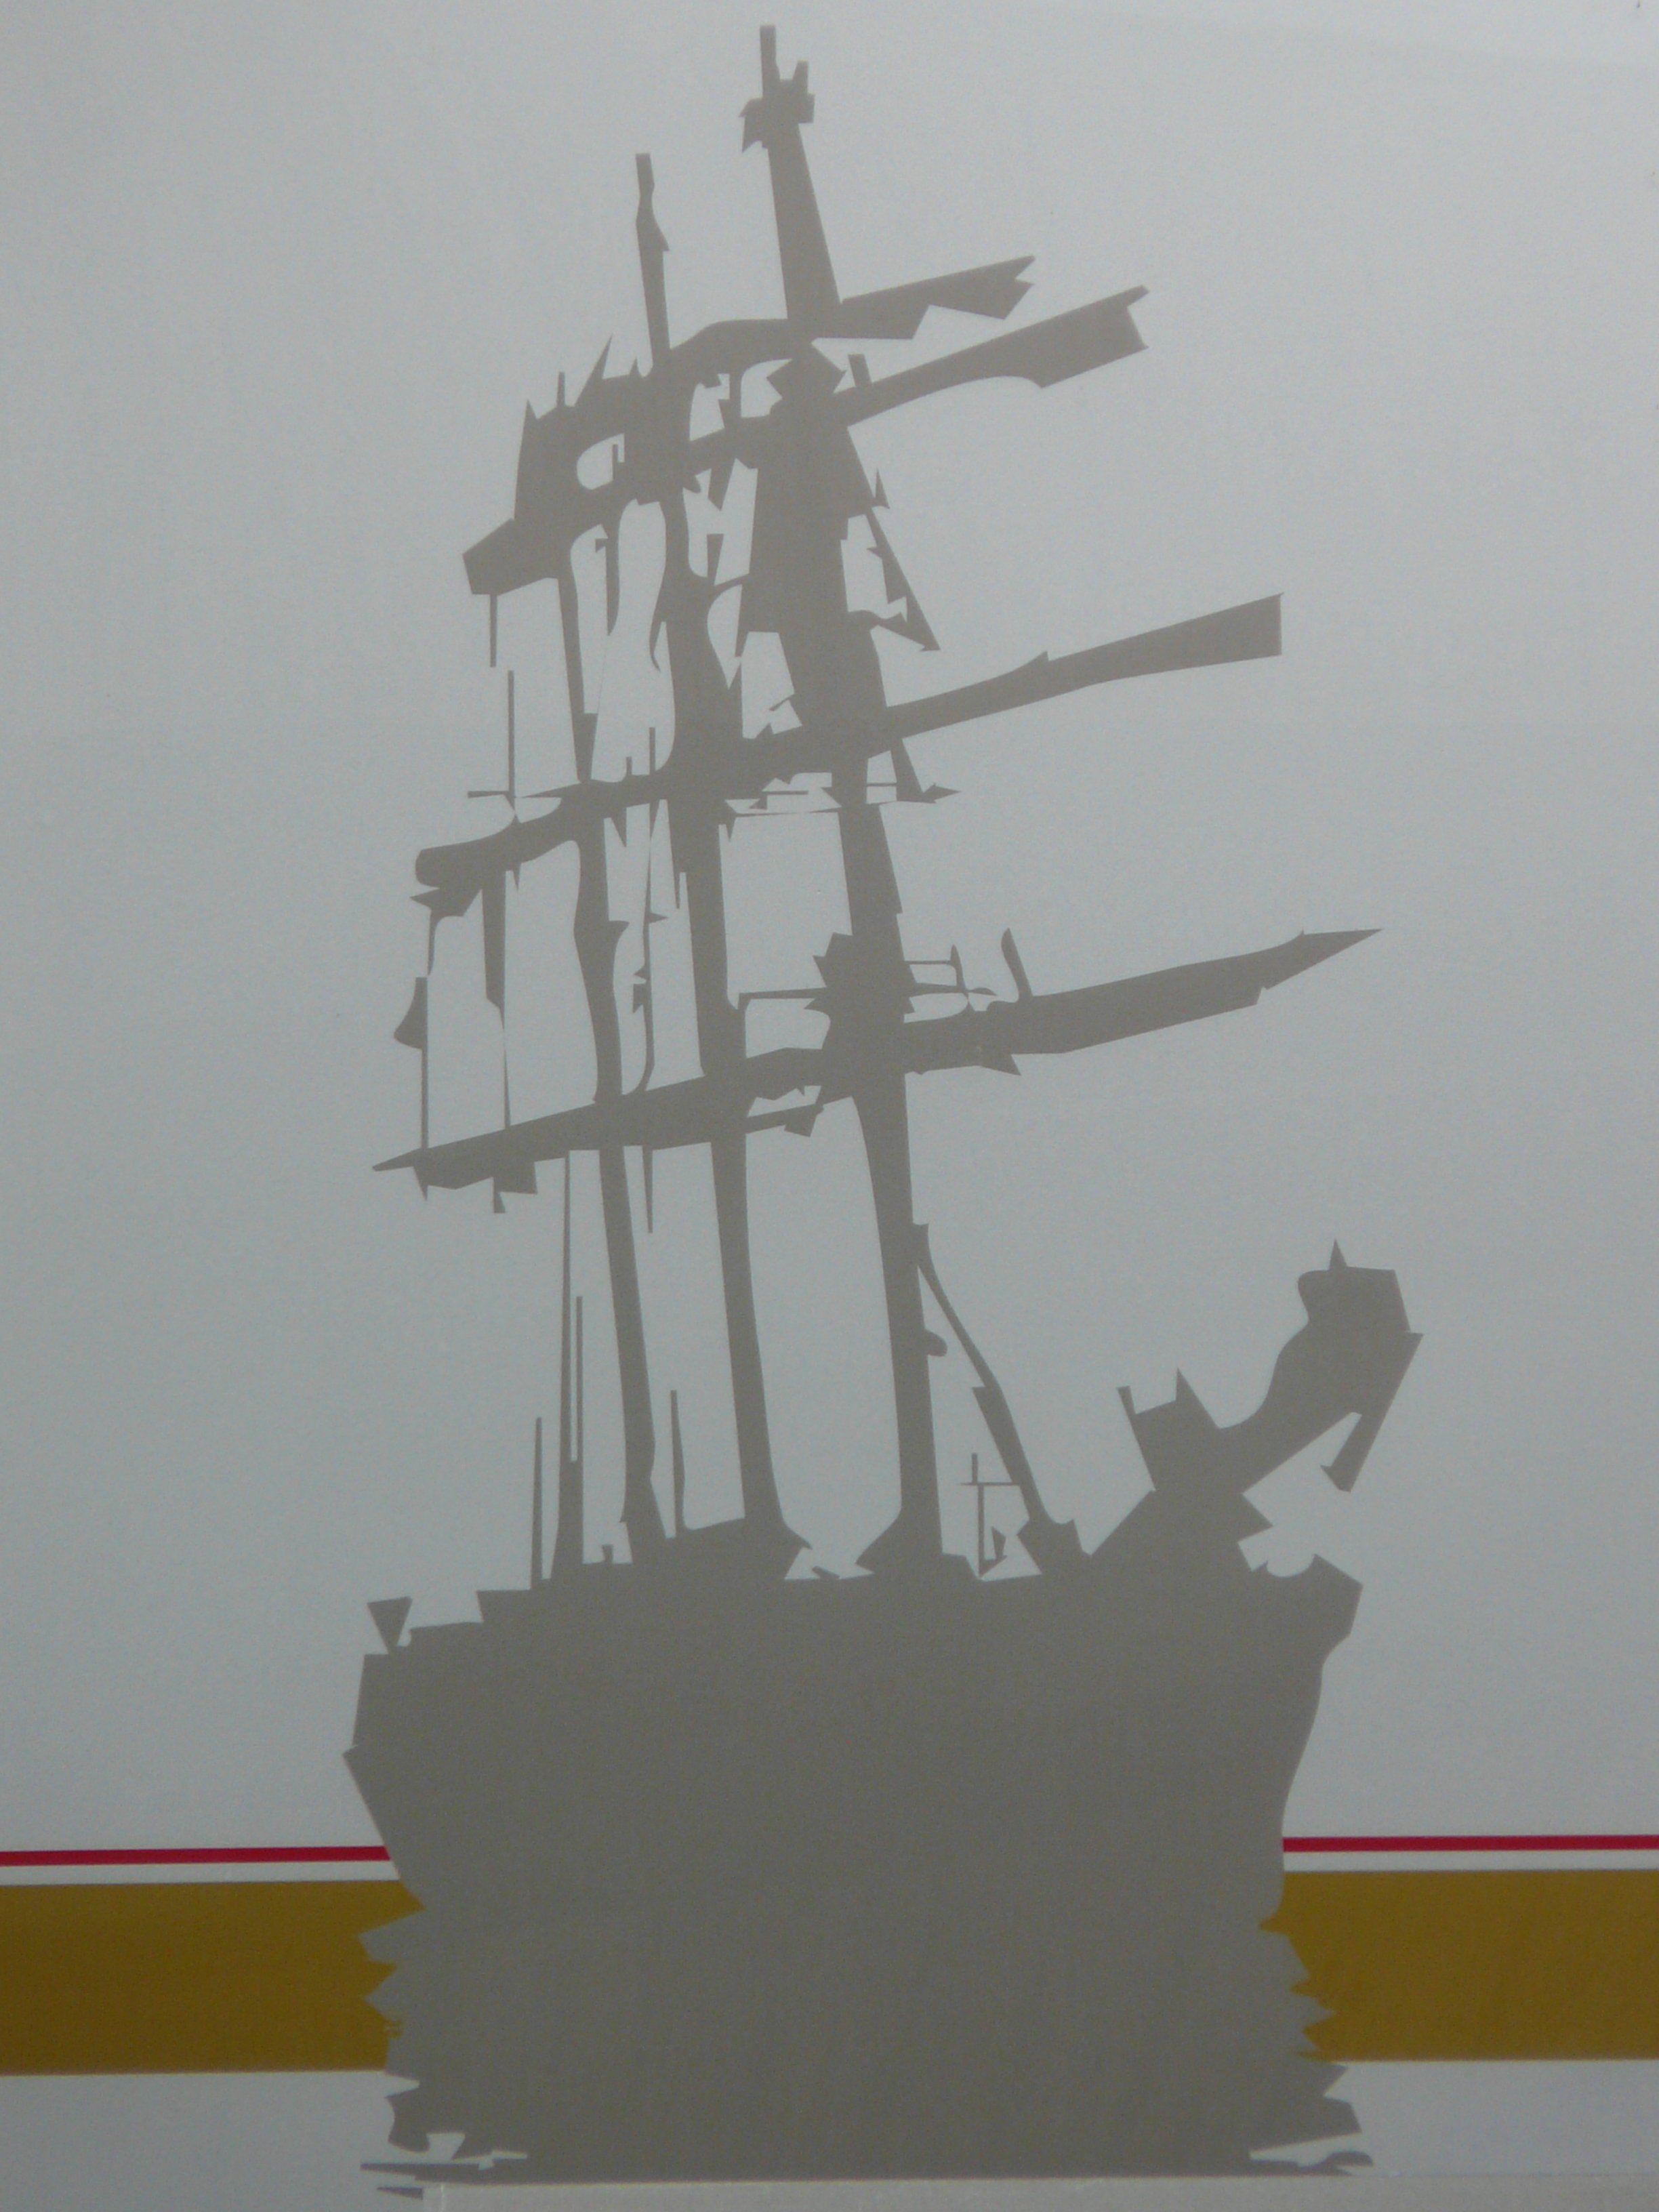
sea, ocean, lake, ship, travel, boot, swim, vehicle, mast, drawing, masts, watercraft, warship, battleship, frigate, pirates, sailing ship, pirate ship, destroyer, caravel, naval ship